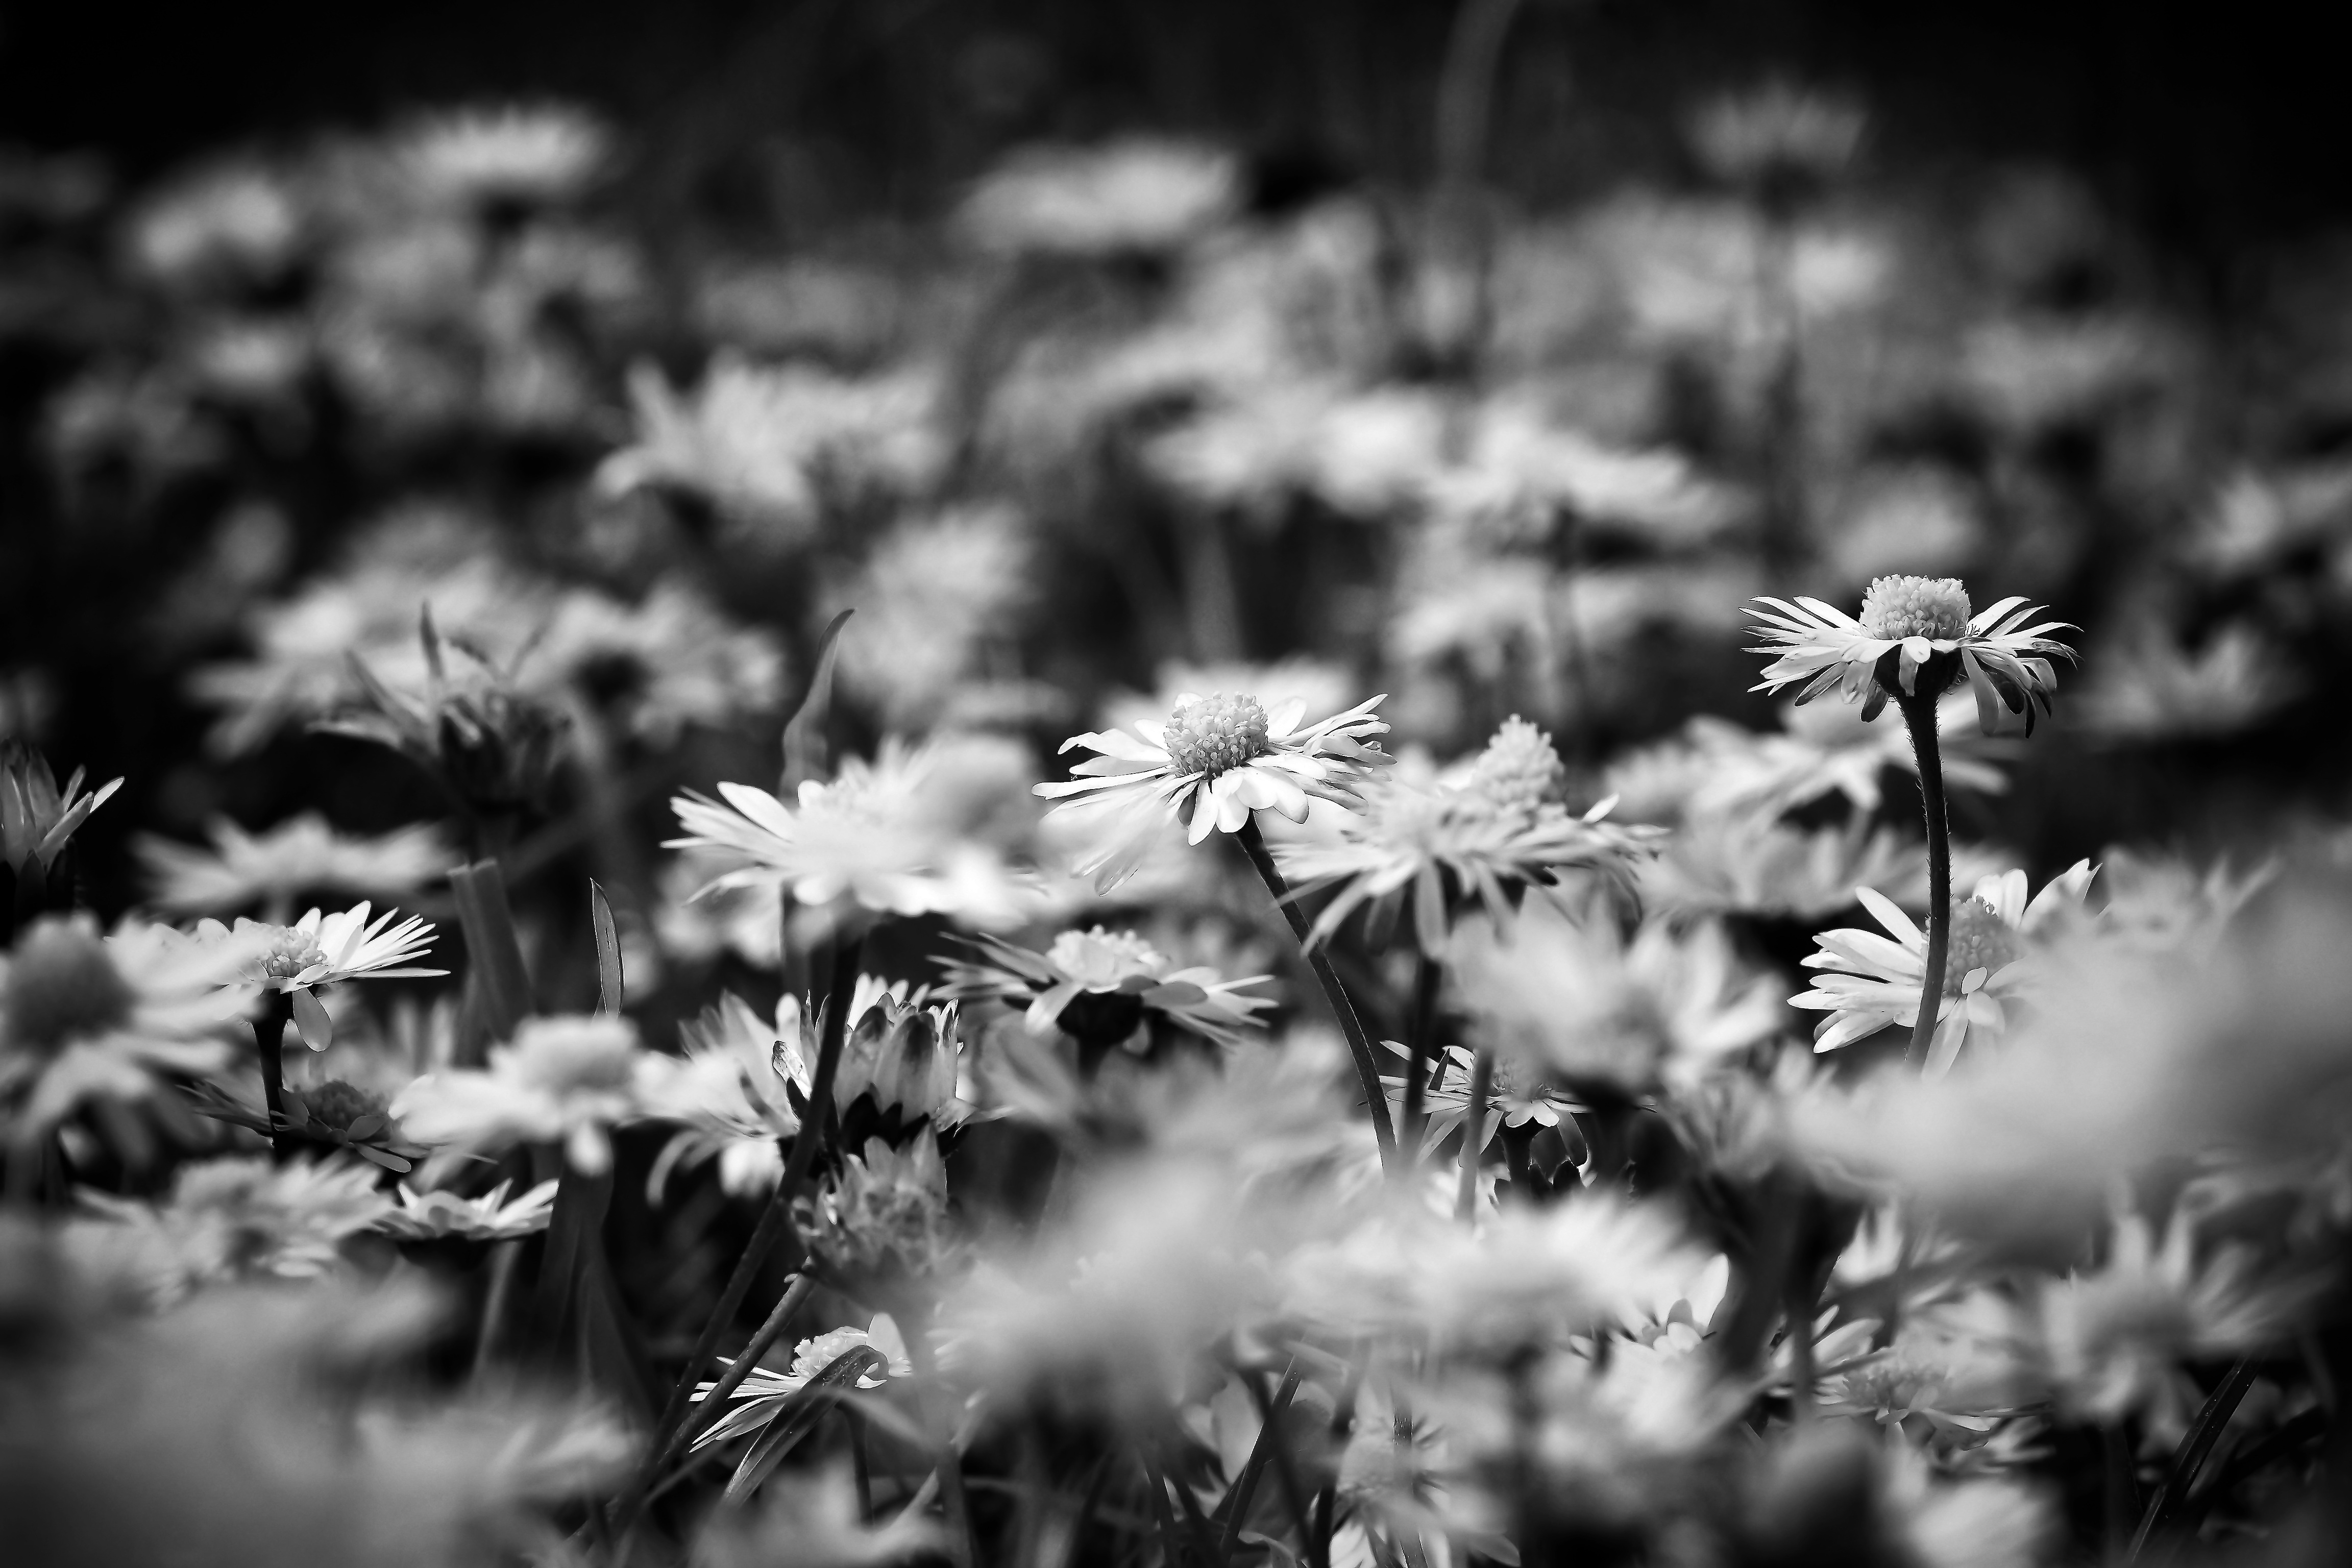
nature, grass, branch, blossom, black and white, plant, white, photography, meadow, dandelion, sunlight, leaf, flower, bloom, mystical, dark, daisy, spring, darkness, botany, black, monochrome, flora, black white, close up, pointed flower, daisies, marguerite, macro photography, in the grass, monochrome photography, plant stem